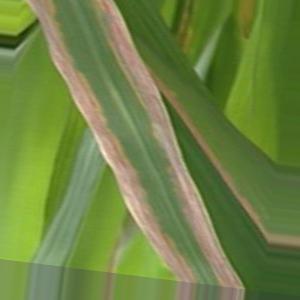
Nhãn: Bệnh Bạc lá (Bacterial leaf blight)